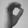
ASL letter: O